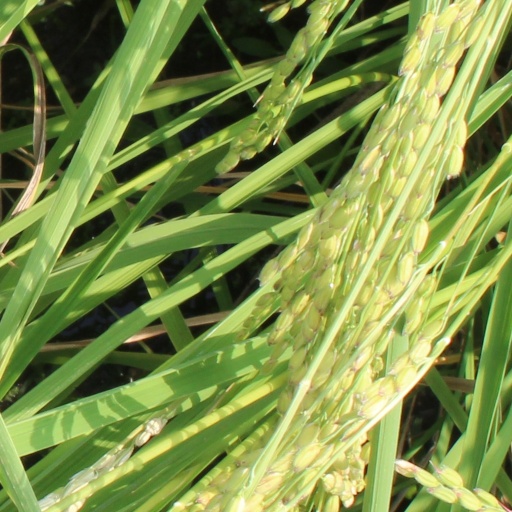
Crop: rice